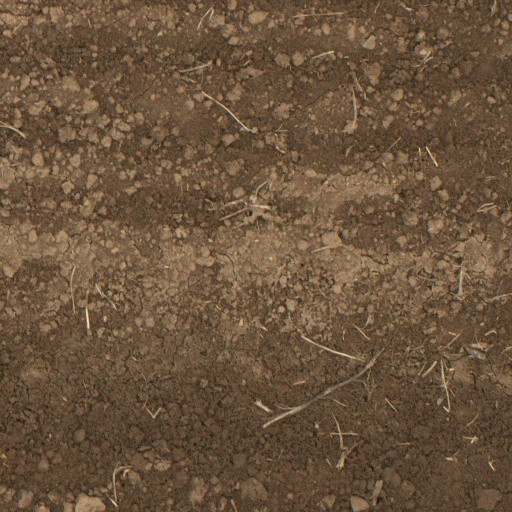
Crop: wheat